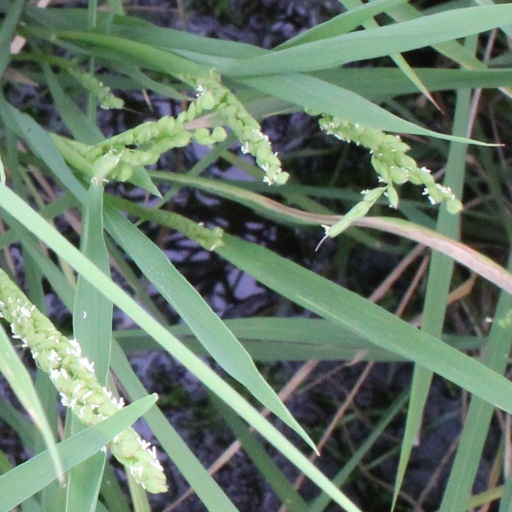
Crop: rice